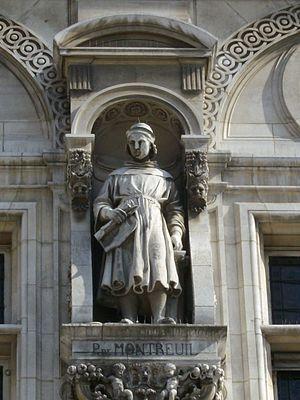
Les statues des façades de l'hôtel de ville de Paris représentent des personnages marquants de la ville de Paris, artistes, savants, personnalités politiques, industriels.
Pierre de Montreuil est un architecte français, né vers 1200 et mort le 17 mars 1267 à Paris. Sa vie est assez mal connue et les sources divergent quant à ses œuvres, mais il est généralement admis qu'il est l'un des plus grands architectes de la période du gothique rayonnant.